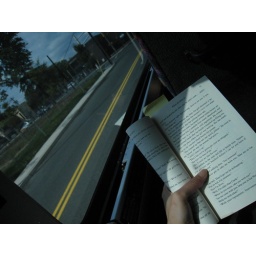
reading a book in the bus on the NJ